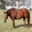
Label: horse